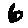
Label: 6